Kingdom of Jerusalem

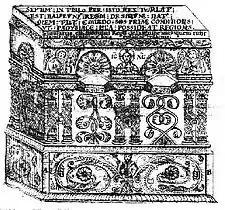
The tomb of Baldwin V on an 18th-century drawing by Elzear Horn

With the capture of Ascalon the southern border of the kingdom was now secure, and Egypt, formerly a major threat to the kingdom but now destabilized under the reign of several underaged caliphs, was reduced to a tributary state. Nur ad-Din remained a threat in the east, and Baldwin had to contend with the advances of the Byzantine emperor Manuel I Comnenus, who claimed suzerainty over the Principality of Antioch. In order to bolster the defences of the kingdom against the growing strength of the Muslims, Baldwin III made the first direct alliance with the Byzantine Empire, by marrying Theodora Comnena, a niece of emperor Manuel; Manuel married Baldwin's cousin Maria. As William of Tyre put it, it was hoped that Manuel would be able "to relieve from his own abundance the distress under which our realm was suffering and to change our poverty into superabundance".